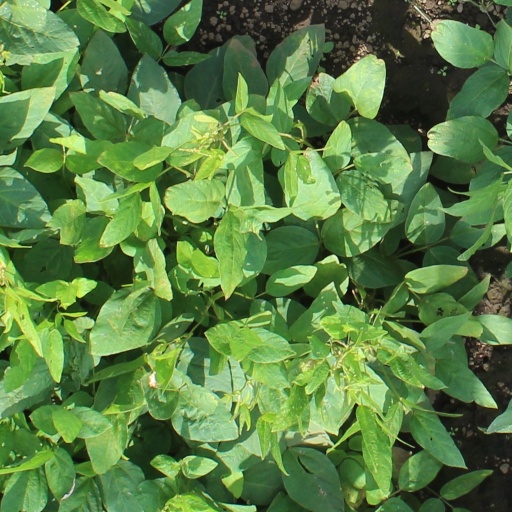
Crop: soybean